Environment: lab
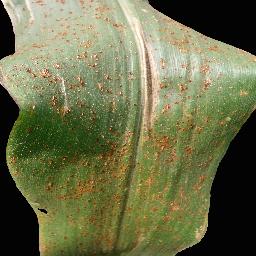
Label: common_rust